John Delaval, 1st Baron Delaval

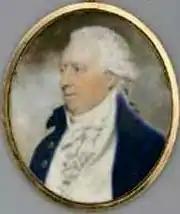
Lord Delaval, miniature by John Downman

John Hussey Delaval, 1st Baron Delaval (17 March 1728 – 17 May 1808), known as Sir John Delaval, Bt, between 1761 and 1783, was an English landowner and politician.